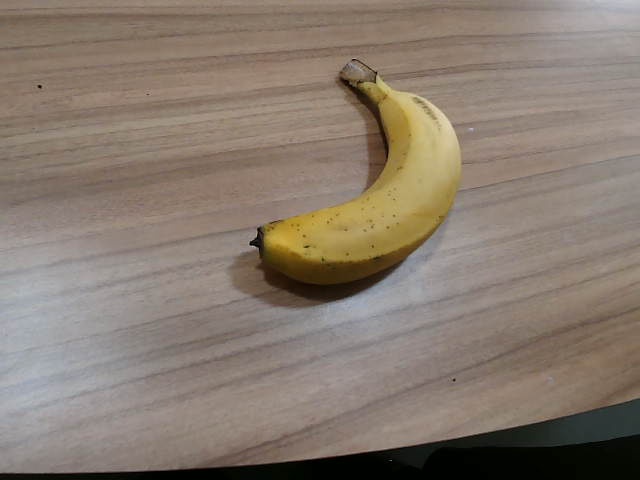
Label: Ripe_Banana